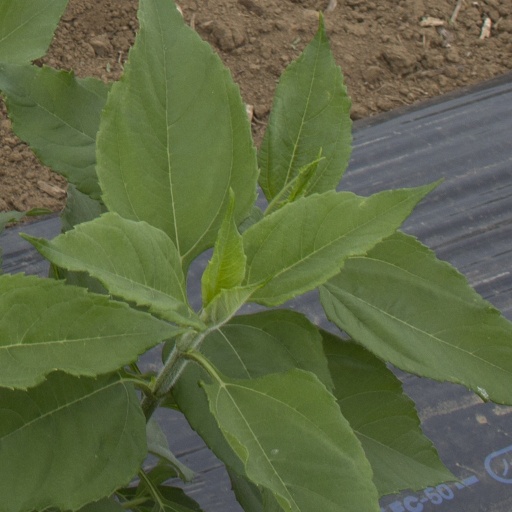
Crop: Jerusalem artichoke